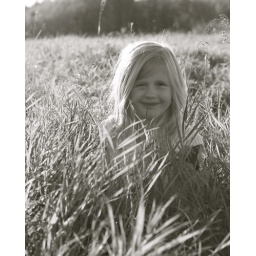
sitting in the tall grass